Marrion Roe

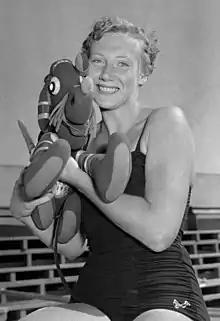
Roe in 1955

Marrion Douglass Roe (later Beck; 3 April 1935 – 29 June 2017) was a New Zealand swimmer who represented her country at the 1954 British Empire and Commonwealth Games and the 1956 Summer Olympics.